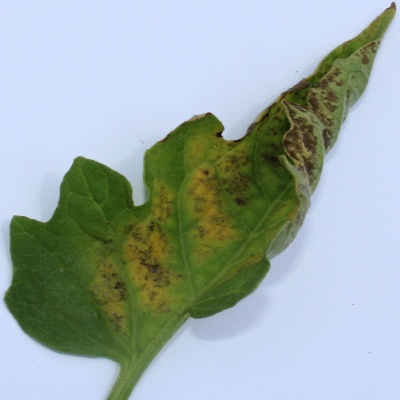
Crop: Tomato
Condition: leaf blight